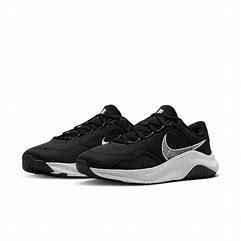
Brand: Nike
Model: Legend Essential 3 Next Nature